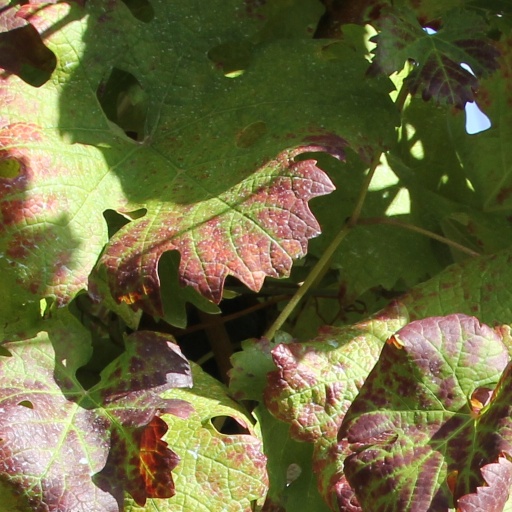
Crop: grape